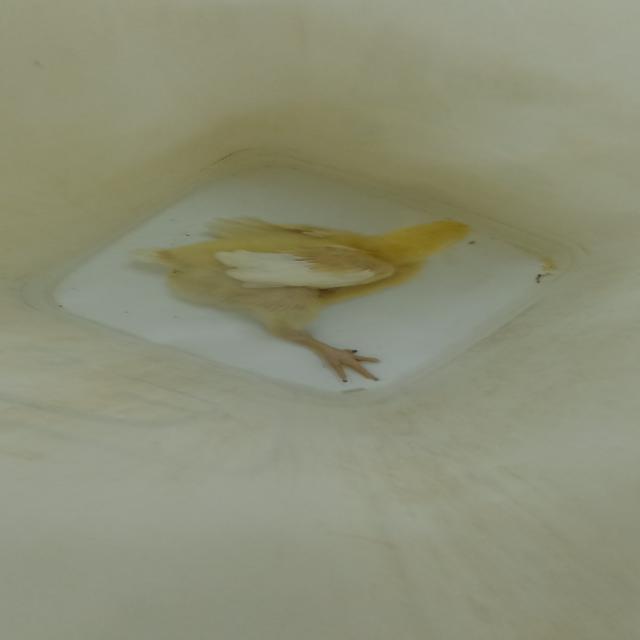
Weight: 321 g